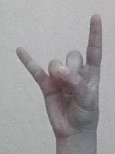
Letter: la